Morris–Jumel Mansion

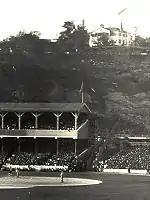
Black-and-white image of the Polo Grounds baseball stadium, with the Morris-Jumel Mansion on a hill in the background

As early as 1899, there had been calls for the government of New York City to acquire the Jumel Mansion and convert it to a museum. Supporters of the museum plan included the editor of "The Spirit of '76" magazine, the American Scenic and Historic Preservation Society, Daughters of the American Revolution, and Sons of the American Revolution. At the time, the house was one of three remaining structures in Manhattan associated with George Washington, the other two being Fraunces Tavern and St. Paul's Chapel. The city's Board of Public Improvements first considered the plan in March 1900 and asked the Manhattan Department of Parks (later the New York City Department of Parks and Recreation, or NYC Parks) that September to map out the Jumel Mansion's site. After initially voting against acquiring the house, the Board of Public Improvements voted in favor of the acquisition in March 1901. The next month, the board approved a proposal to purchase the house for $150,000, although the sale was not finalized at that time.